Jeff Weinstein

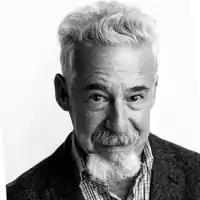
Jeff Weinstein at the Village Voice Reunion on September 9, 2017

Jeff Weinstein (born September 8, 1947) is an American critic, editor, fiction writer and union activist, best known as a former restaurant critic for the Village Voice, where he was also on staff from 1981 to 1995. In 1982, he helped negotiate a Voice union contract that extended health insurance and other benefits, which the newspaper already provided to married couples and, as a matter of practice, to unmarried heterosexual couples, to same-sex couples. The agreement was the second union contract in the United States, the first by a private company, and the first to be widely reported on, to offer same-sex couples these protections.